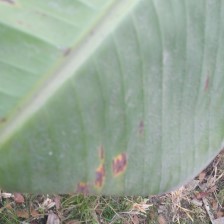
Label: sigatoka